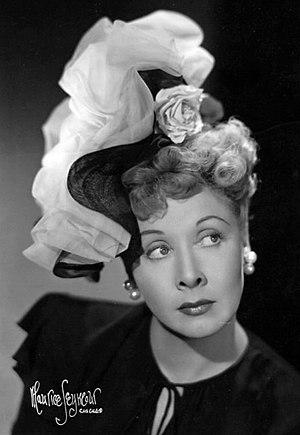
Vivian Vance est une actrice américaine née le 26 juillet 1909 à Cherryvale, Kansas, et décédée le 17 août 1979 à Belvedere, Californie.